Barnacle Bill (1957 film)

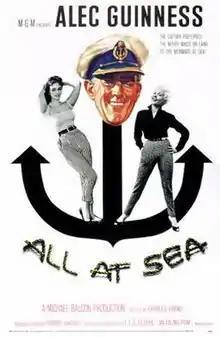
American poster

Barnacle Bill (U.S. title: All at Sea) is a 1957 Ealing Studios comedy film directed by Charles Frend and starring Alec Guinness. It was written by T. E. B. Clarke. Guinness plays an unsuccessful Royal Navy officer and six of his maritime ancestors.